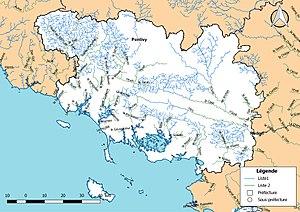
Classement des cours d'eau du département du Morbihan (France) au titre de la continuité écologique (article L214.17 I du Code de l'environnement).
Le réseau hydrographique du Morbihan est l'ensemble des éléments naturels ou artificiels, drainant le territoire du département du Morbihan. Il regroupe ainsi des cours d'eau ou canaux situés entièrement ou partiellement dans le Morbihan.